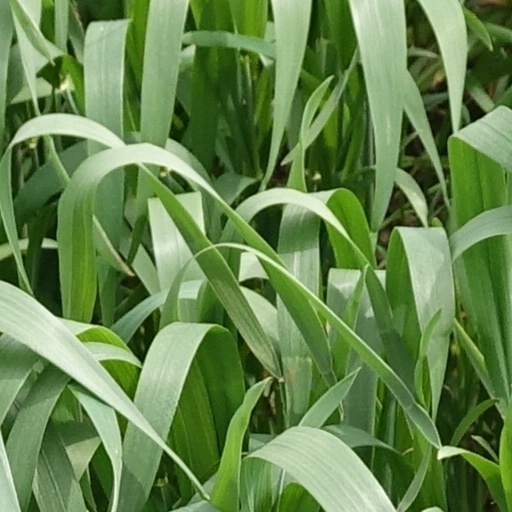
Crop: wheat